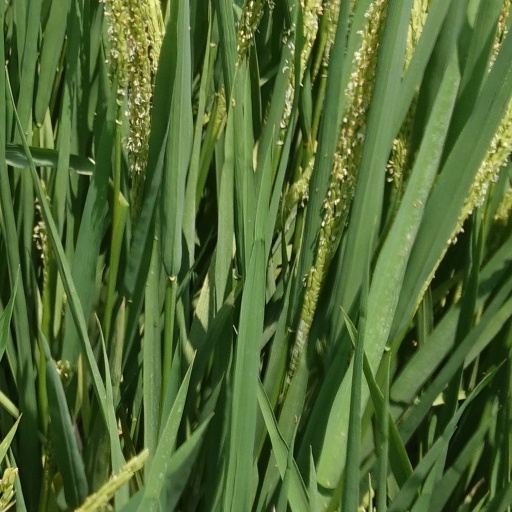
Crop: rice